Extreme ultraviolet lithography

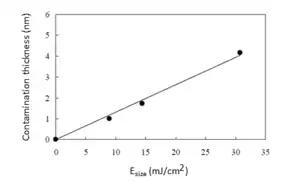
Outgassing contamination vs. EUV dose: The increase of dose to size (E) to reduce shot noise and roughness comes at price of increased contamination from outgassing. The contamination thickness shown here is relative to a reference resist.

Due to the high efficiency of absorption of EUV by photoresists, heating and outgassing become primary concerns. One well-known issue is contamination deposition on the resist from ambient or outgassed hydrocarbons, which results from EUV- or electron-driven reactions. Organic photoresists outgas hydrocarbons while metal oxide photoresists outgas water and oxygen and metal (in a hydrogen ambient); the last is uncleanable. The carbon contamination is known to affect multilayer reflectivity while the oxygen is particularly harmful for the ruthenium capping layers (relatively stable under EUV and hydrogen conditions) on the EUV multilayer optics.